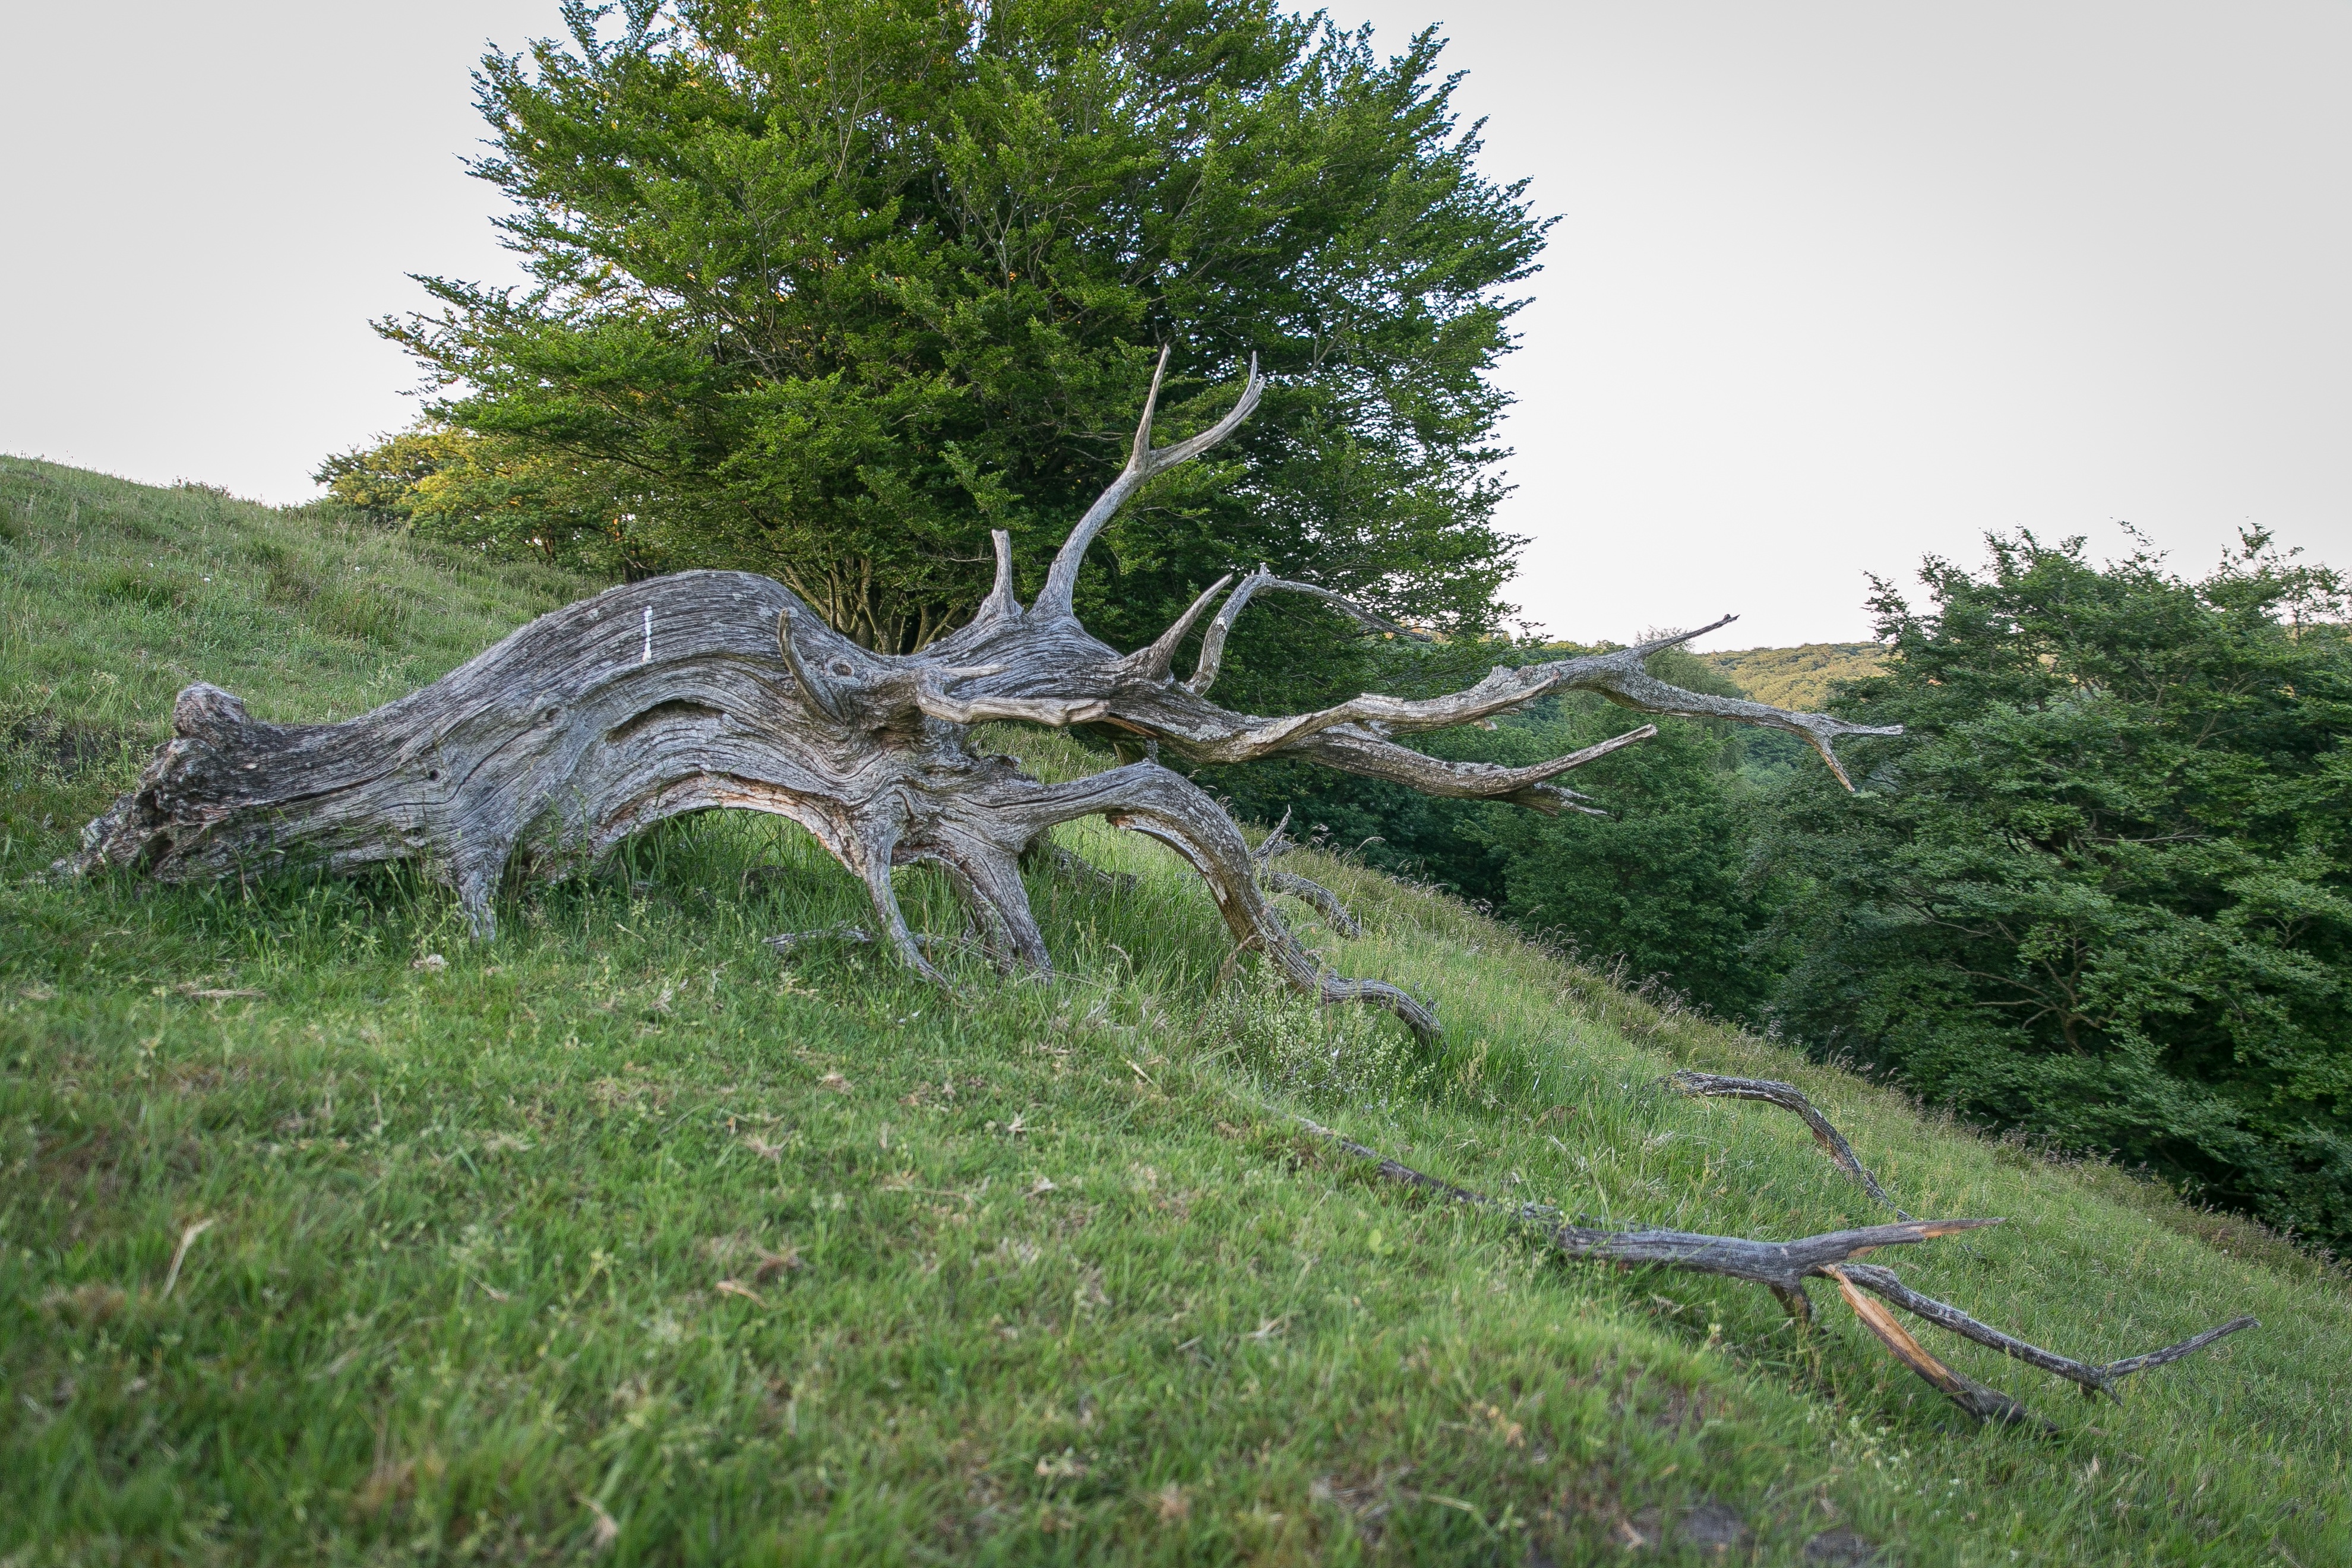
landscape, tree, branch, plant, wood, old, summer, evening, natural, silence, trees, hills, spruce, rod, denmark, troll, ecosystem, viborg, hald lake, dollerup, woody plant, land plant